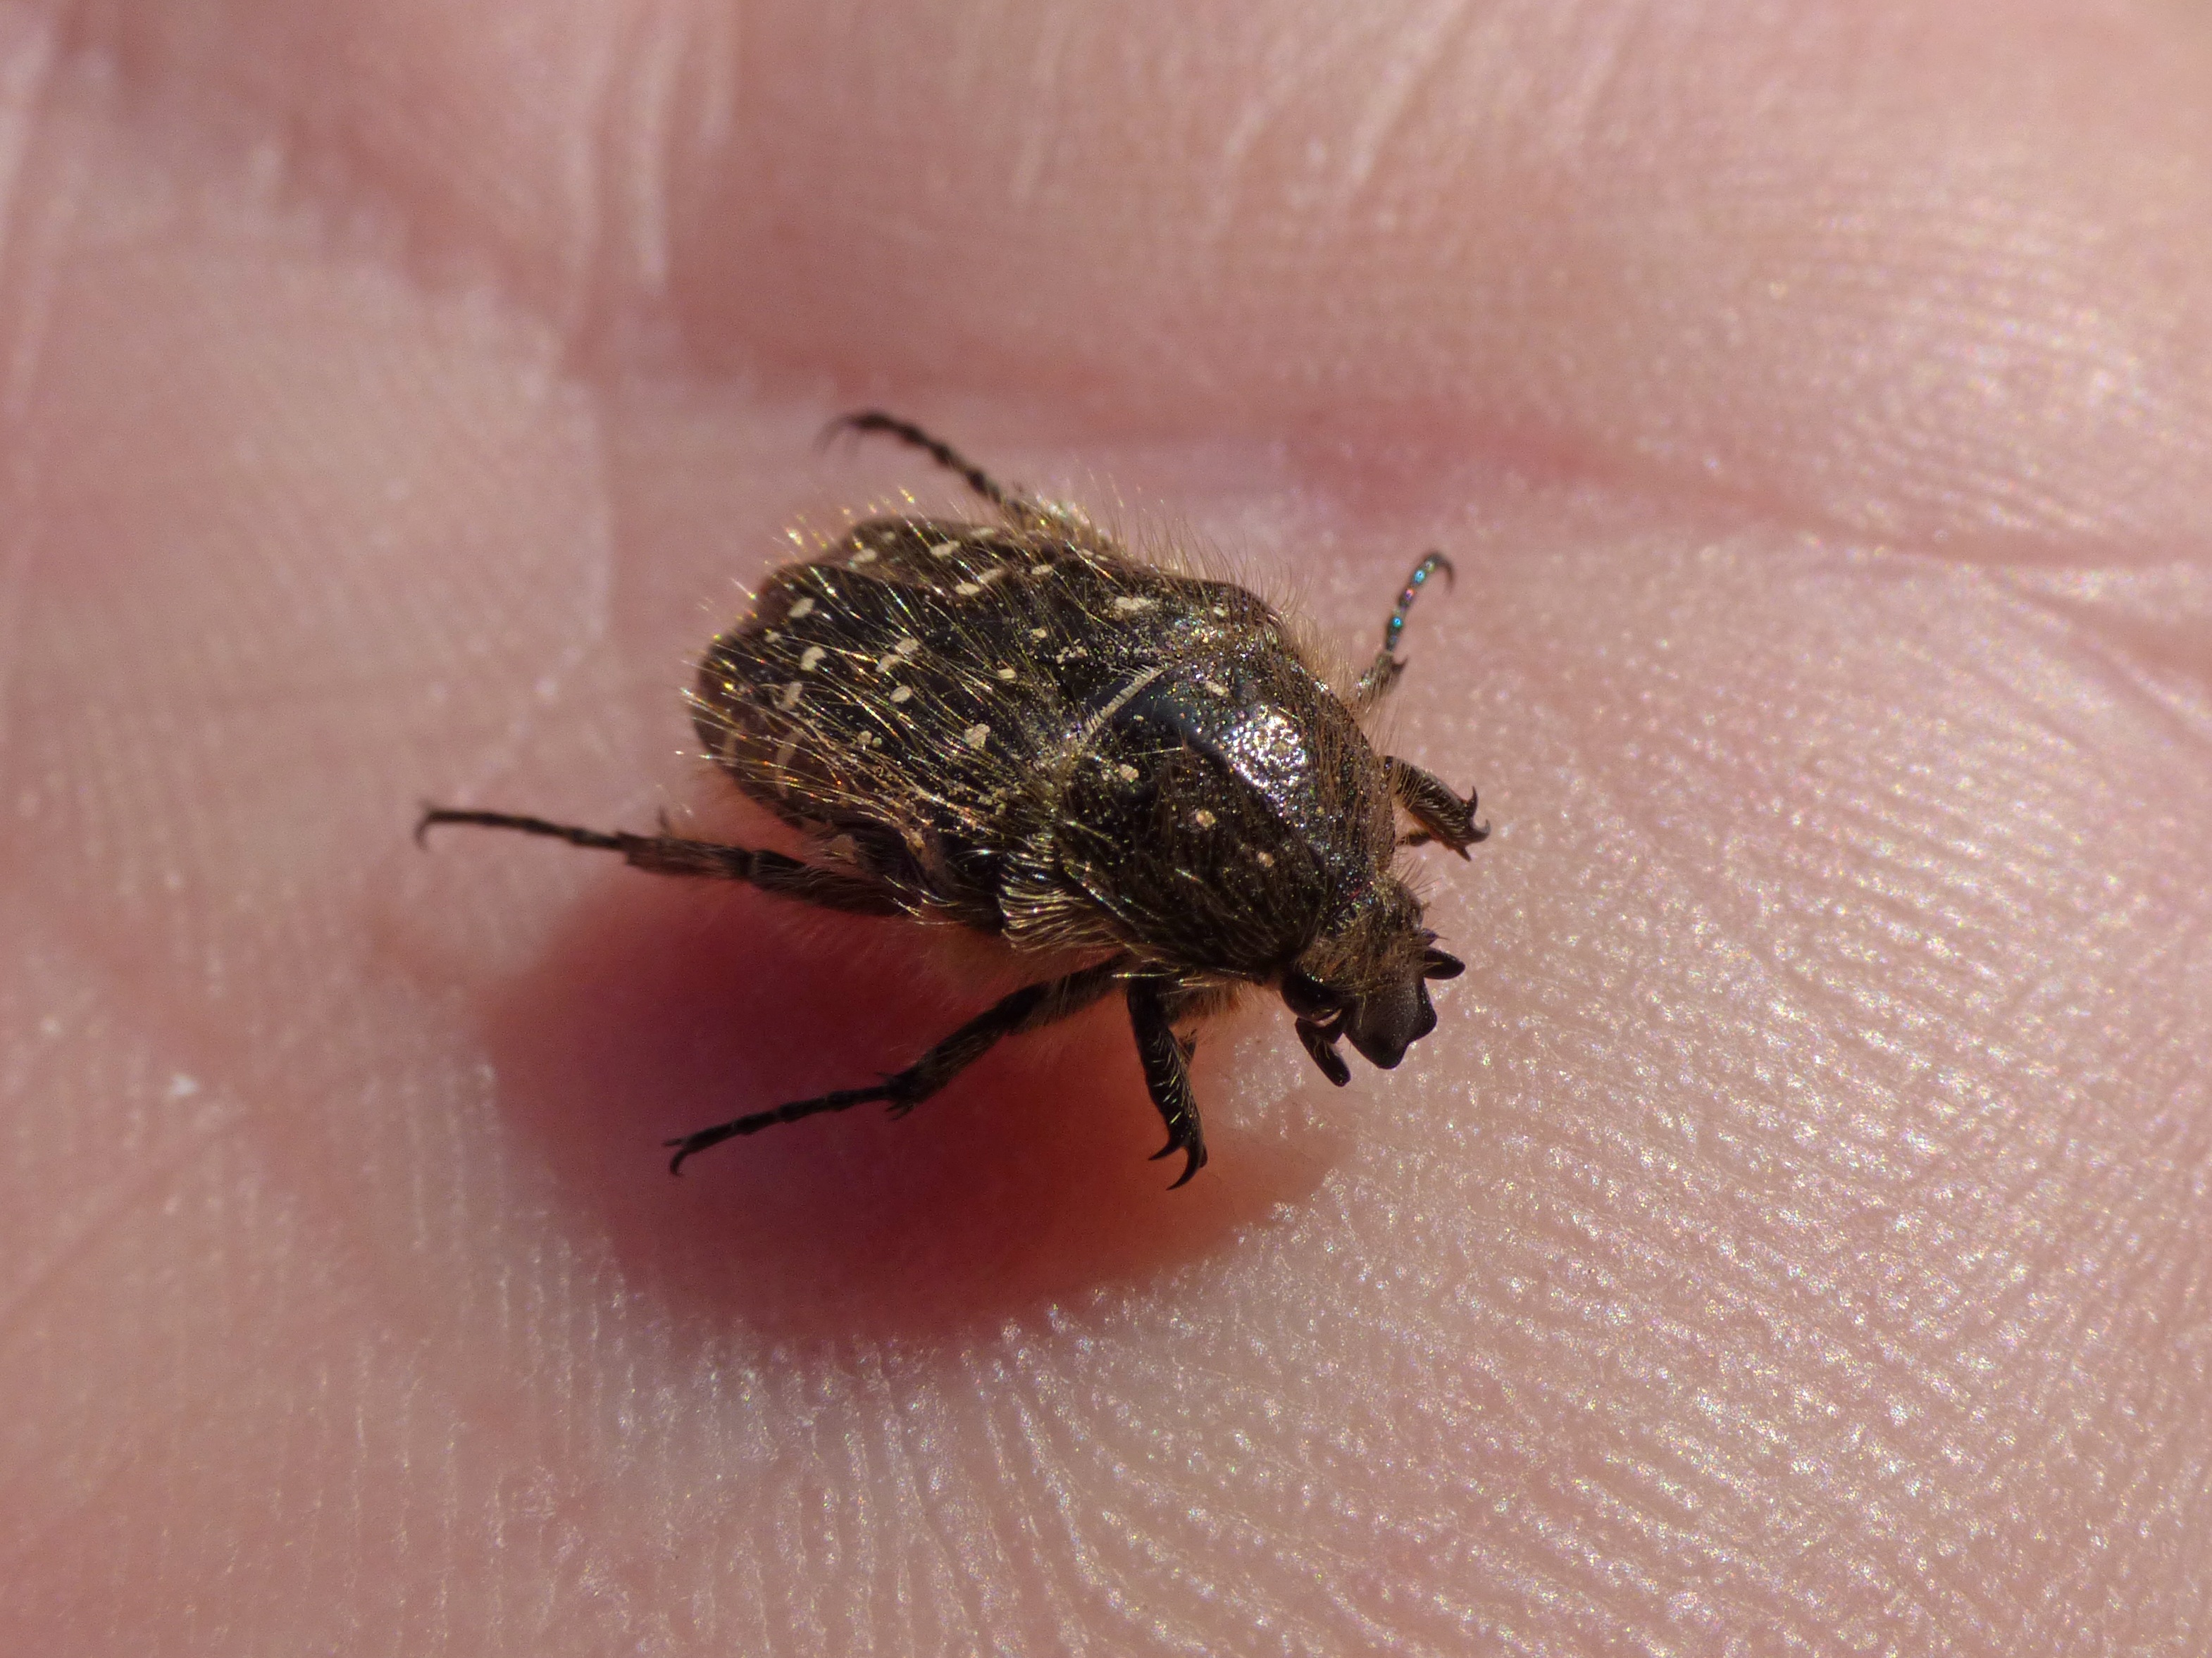
hand, fly, insect, fauna, invertebrate, close up, pest, beetle, coleoptera, weevil, macro photography, oxythyrea funesta, hairy beetle